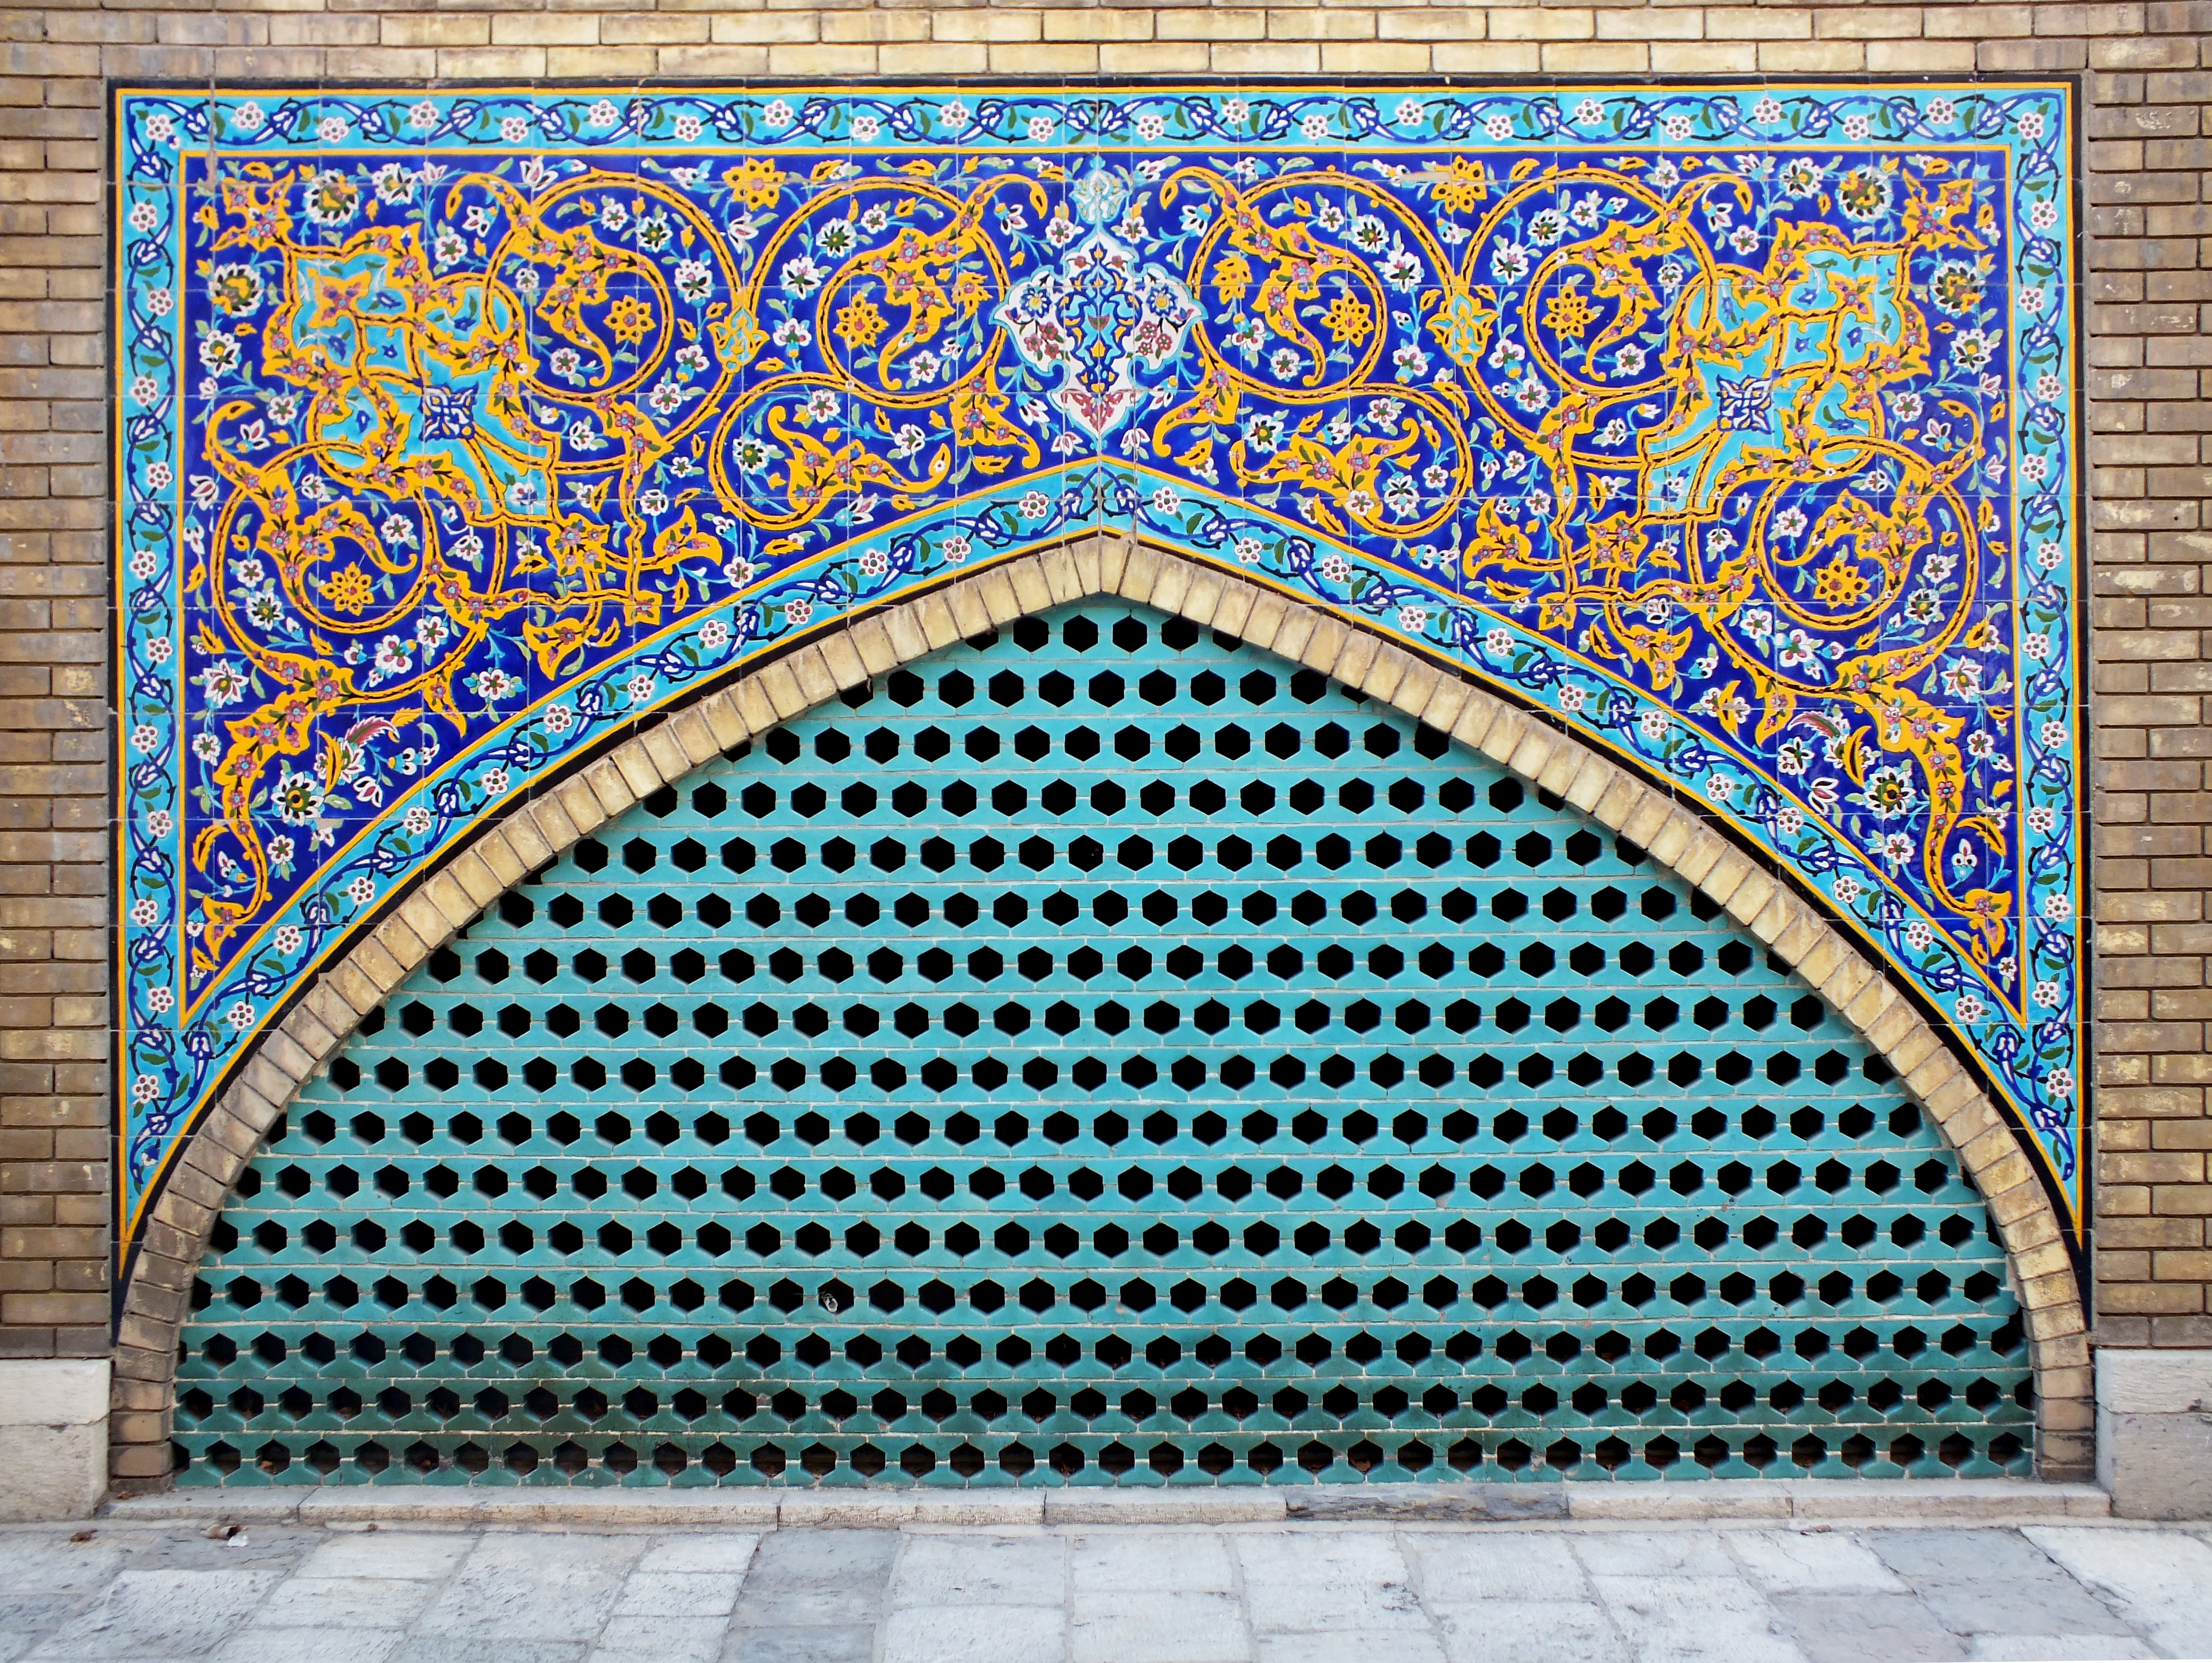
architecture, window, glass, wall, monument, arch, facade, gate, brick, material, art, symmetry, mosaic, iran, brickwork, flooring, colorful wall, kashi, islamicart, kakhegolestan